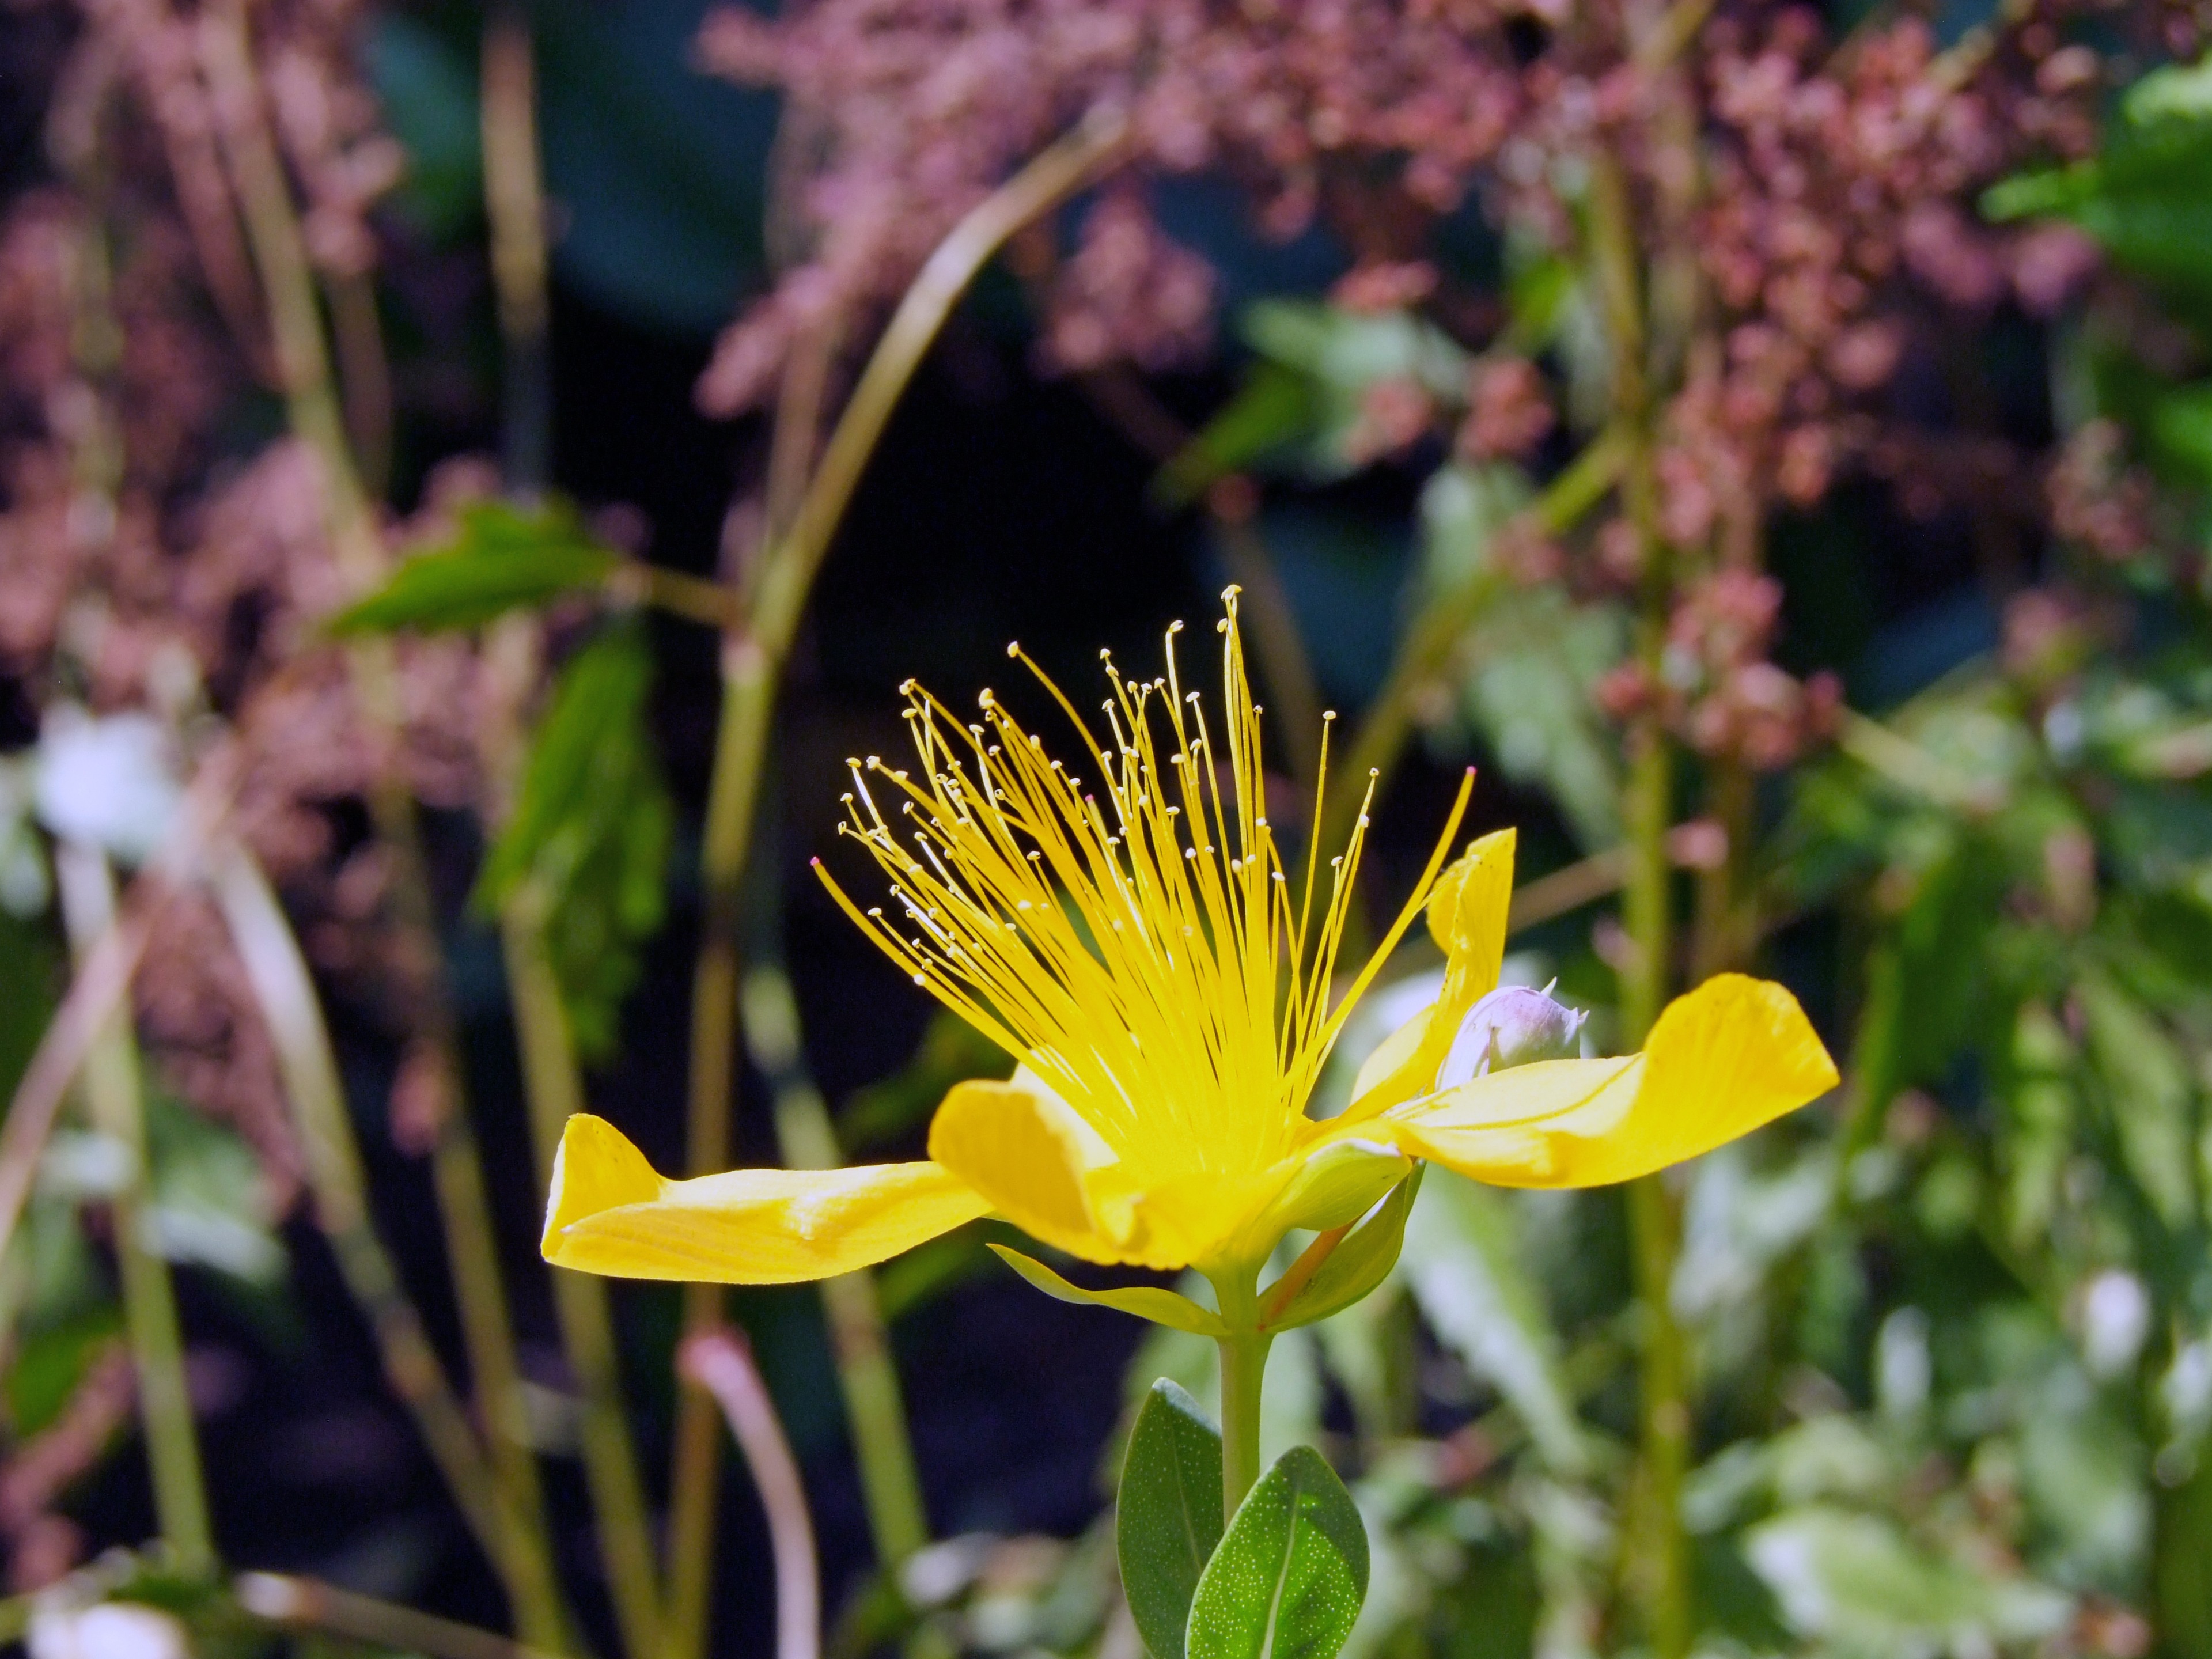
nature, blossom, plant, meadow, leaf, flower, bloom, summer, botany, yellow, garden, flora, fauna, wildflower, shrub, macro photography, flowering plant, hypericum perforatum, land plant, wort